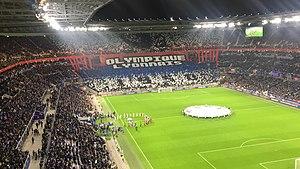
OL-Leipzig Groupama Stadium
L'Olympique lyonnais est un club de football français fondé en 1950 à Lyon. Le club, basé au Parc Olympique lyonnais à Décines-Charpieu, est présidé depuis juin 1987 par Jean-Michel Aulas.